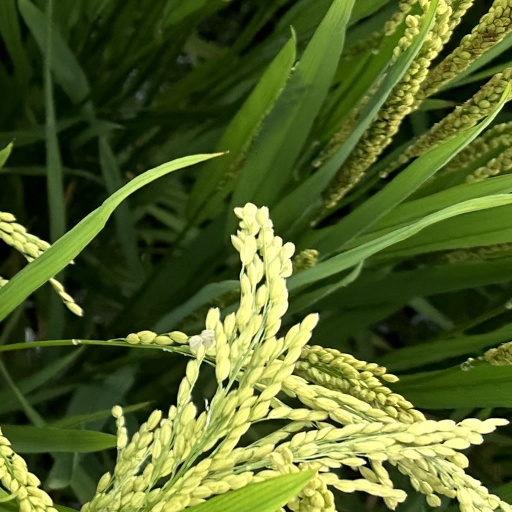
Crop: rice